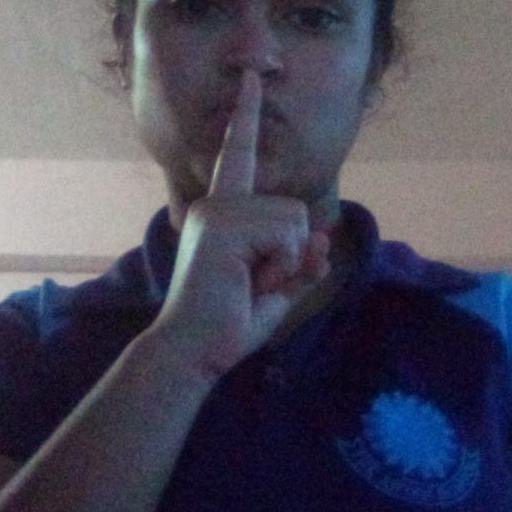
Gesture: mute